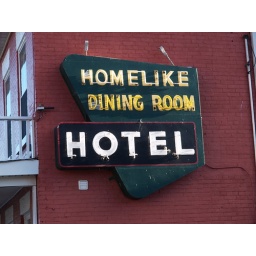
Old-school sign on highway 22 in Cobourg.